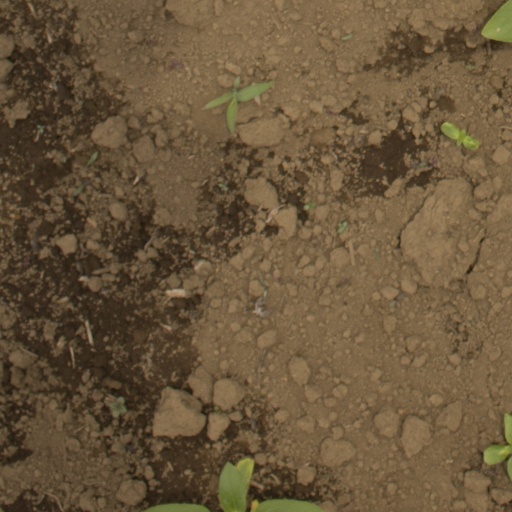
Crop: Jerusalem artichoke